2nd Light Horse Brigade

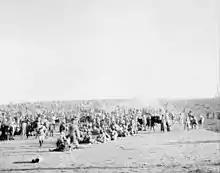
Ottoman prisoners taken by the 2nd Light Horse Brigade at Ziza, 29/30 September 1918

In late July and early August, the brigade was withdrawn to Bethlehem. Following this, the Allies renewed their offensive, during which the Anzac Mounted Division was assigned to a mixed force that became known as Chaytor's Force to join the Third Transjordan attack, supporting the main drive towards Damascus further to the north. While the forces of the Australian Mounted Division driving on Damascus employed cavalry tactics, having been issued swords and training in August, the Anzac Mounted Division was employed in a mounted infantry role in the mountainous area to the east of the Jordan against the Ottoman Fourth Army. In late September, the brigade took part in the Second Battle of Amman. During the action, while the New Zealand Mounted Rifles captured Es Salt, the 2nd Light Horse Brigade began to advance on 24 September. They attacked Kabr Mujahid and Tel er Rame, before advancing on Amman early on 25 September; the Ottomans began evacuating the town, but left a strong rearguard. The 7th Light Horse Regiment was instrumental in securing Ottoman sangars on the right flank, after which the defence of the town was broken. The brigade subsequently captured the town along with its remaining garrison. They later continued on towards Ziza, where a large Ottoman force was captured on 29/30 September. Surrounded by Bedouin forces, the Australians allowed the Ottoman troops to retain their weapons overnight for defence. The 5th Light Horse Regiment alone secured around 4,500 prisoners in the action. Despite this, the remnants of the Ottoman Fourth Army managed to escape by rail, withdrawing back towards Damascus. This was the brigade's last major action of the war, and on 30 October, the Ottomans surrendered, and the Armistice of Mudros came into effect, bringing an end to the fighting in the theatre.